Sir Isaac Brock Bridge

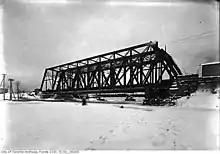
Sir Isaac Brock Bridge over Humber River in Toronto, 1910

The Tywn River Drive Bridge, Queen Street Viaduct, and the Old Eastern Avenue Bridge are other examples of steel bridges in Toronto. Lawrence Avenue Bridge was a truss bridge that took traffic over Don River, but it was replaced by the current overpass over the Don River and Don Valley Parkway in the 1960s.